Kathleen Drew-Baker

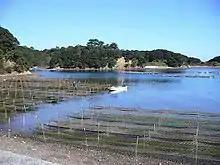
"Nori" cultivation Mie Prefecture, Japan

Drew-Baker's investigations were soon read and replicated by the Japanese phycologist Sokichi Segawa, who applied Drew-Baker's findings to the Japanese "nori", widely known for its use in sushi and other staples of Japanese cuisine. Although "nori" had been commercially harvested in Japan since the 17th century, it had always suffered from unpredictable harvests and had been particularly prone to damage from typhoons and pollution in coastal waters. By 1963, Fusao Ota and other Japanese marine biologists had developed artificial seeding techniques, building on her work. This in turn increased production and led to a significant increase in production in the Japanese seaweed industry.